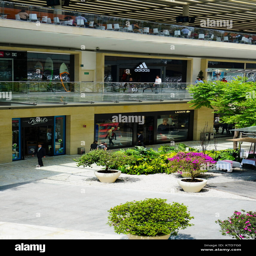
shopping mall in the wealthy neighborhood